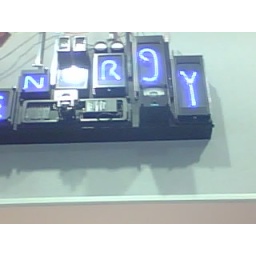
energy sign in energy plant